Prime Minister of Russia

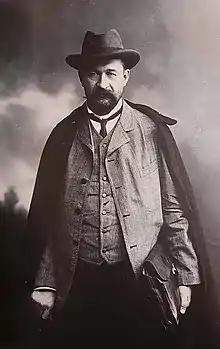
Georgy Lvov, the 8th prime minister of Russia (1st Minister-Chairman of the Russian Provisional Government)

During the Russian Provisional Government, the prime minister de facto headed the Russian state and was officially called the “Minister-Chairman of the Russian Provisional Government". This position was held by only two people, Georgy Lvov and Alexander Kerensky.